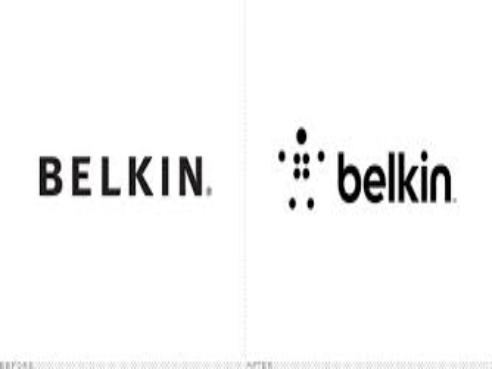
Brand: BELKIN-2
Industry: Electronic